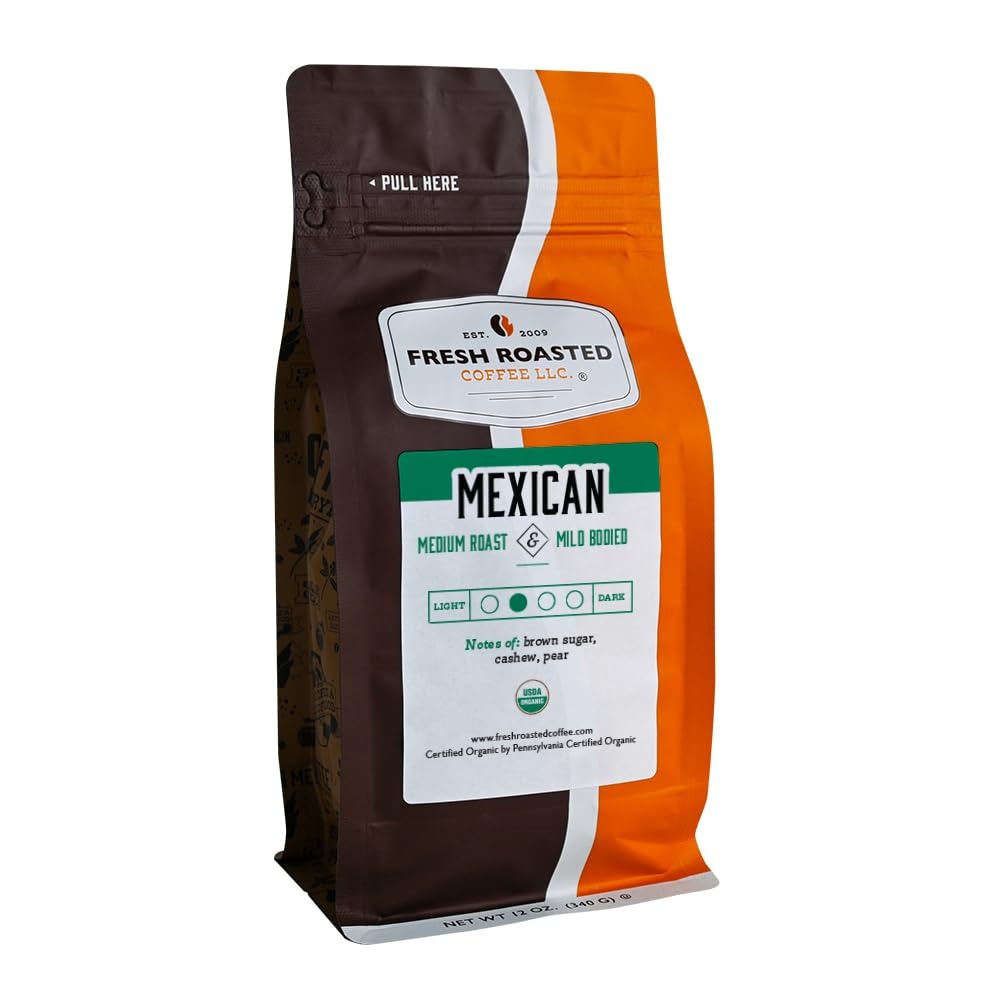
Item Name: Fresh Roasted Coffee, Organic Mexican, 12 oz, Medium Roast, Kosher, Mold & Mycotoxin Tested, Whole Bean
Bullet Point 1: Organic Mexican is Mild and Flavorful with Sweet, Smooth Notes of Pear and Sugar and a Clean Nutty Finish USDA Organic Certified. Catimor & Bourbon Varietals. Wet Processed & Sun Dried.
Bullet Point 2: Third-Party Mold and Mycotoxin Tested- This coffee has undergone a full screening and has been declared toxicologically safe and compliant. Third-party testing was not able to detect any trace levels of mold, Aflatoxin or Ochratoxcin in these sampled coffees.
Bullet Point 3: Coffee For Everybody whether you’re a casual coffee drinker or a third wave connoisseur. Fresh Roasted Coffee is family-owned, sustainably sourced and proudly roasted, blended, and packaged in the United States of America. We offer more than 70 varieties of whole bean and ground coffee, coffee pods, and unroasted coffee.
Bullet Point 4: USDA Organic Certified by Pennsylvania Certified Organic. This certification ensures that your coffee is consistently regulated at each and every stage of the production process and completely free of GMOs and harmful synthetic substances. Organic coffees are planted, harvested, and processed with great environmental care that preserves or enhances the ecosystem.
Bullet Point 5: Fresh Roasted Coffee is roasted on Loring SmartRoasters to reduce our carbon footprint and provide superior flavor. Fresh Roasted Coffee nitrogen flushes every bag to remove flavor-stealing oxygen and keep your coffee at its freshest and best tasting for as long as possible. Fresh Roasted Coffee bags are resealable and feature a one-way degassing valve Grown and Roasted We’re committed to sustainability from sourcing to roasting to packaging. There’s also nothing artificial
Bullet Point 6: 100% Arabica Coffee. Certified Orthodox Union (OU) Kosher. Available in 12 oz, 2 lb or 5 lb bags. Available whole bean or pre-ground. Approved for use in standard drip coffee makers as well as espresso machines, automatics, pour overs, Aeropress, French press, moka pot, and percolators.
Product Description: Our Organic Mexican at Fresh Roasted Coffee has a mild, yet flavorful body with sweet notes of brown sugar, pear and a clean, nutty finish. A medium acidity rounds out this absolutely delicious cup. Our Organic Mexican coffee is the perfect selection for anyone just beginning their coffee journey.
Value: 12.0
Unit: Ounce

Price: 74.99